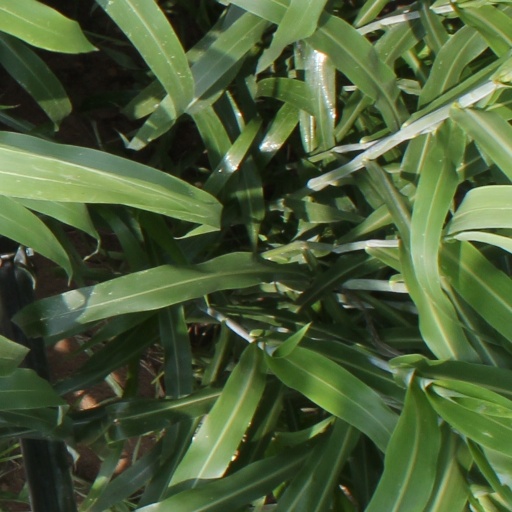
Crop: sorghum